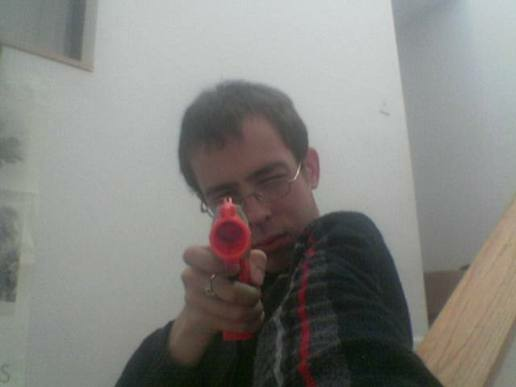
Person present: Yes